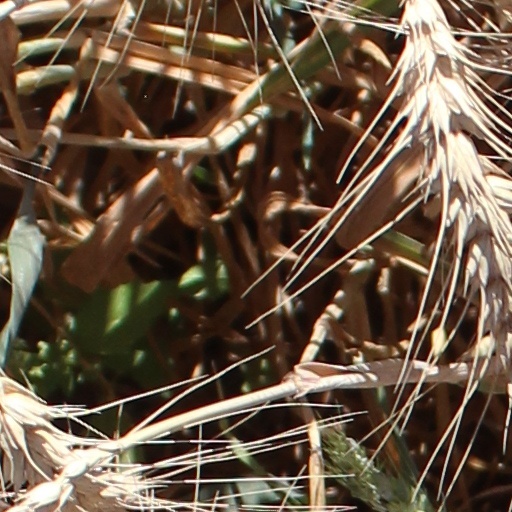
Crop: wheat